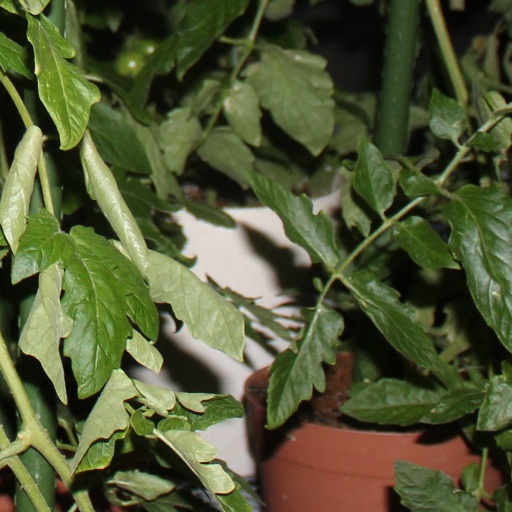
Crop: tomato